Osceola County Welcome Center and History Museum

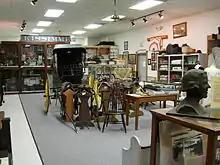
Osceola County Historical Society exhibit

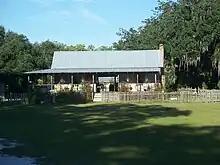
Pioneer Village

Osceola County Welcome Center and History Museum is in Kissimmee, Osceola County, Florida. It includes the Osceola County Historical Society Museum's local history exhibits as well as Pioneer Village and its 1889 Ross Lanier House, blacksmith shop, one-room schoolhouse, 1882 citrus packing house, general store, and "cracker house" cow camp. The center includes a multi-purpose room with 50 theater style seats and mini-kitchen. The center and museum are operated by Osceola County and the Osceola County Historical Society.